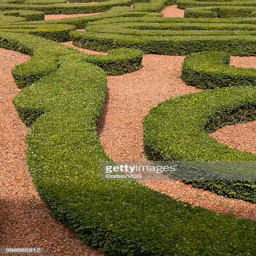
high angle view of manicured hedges in a formal garden